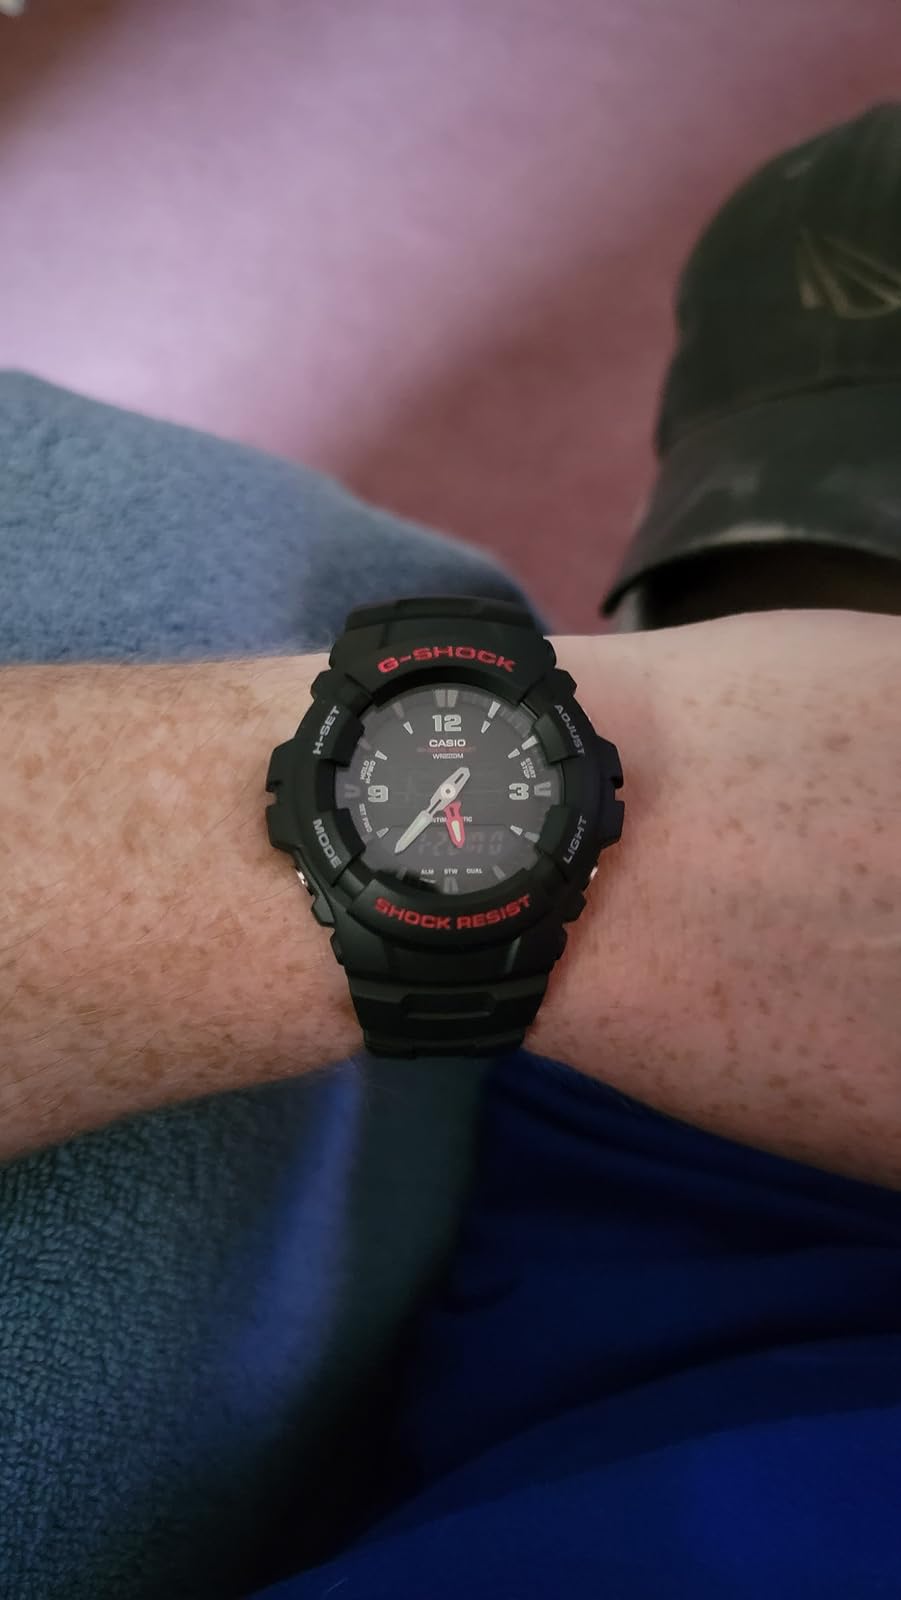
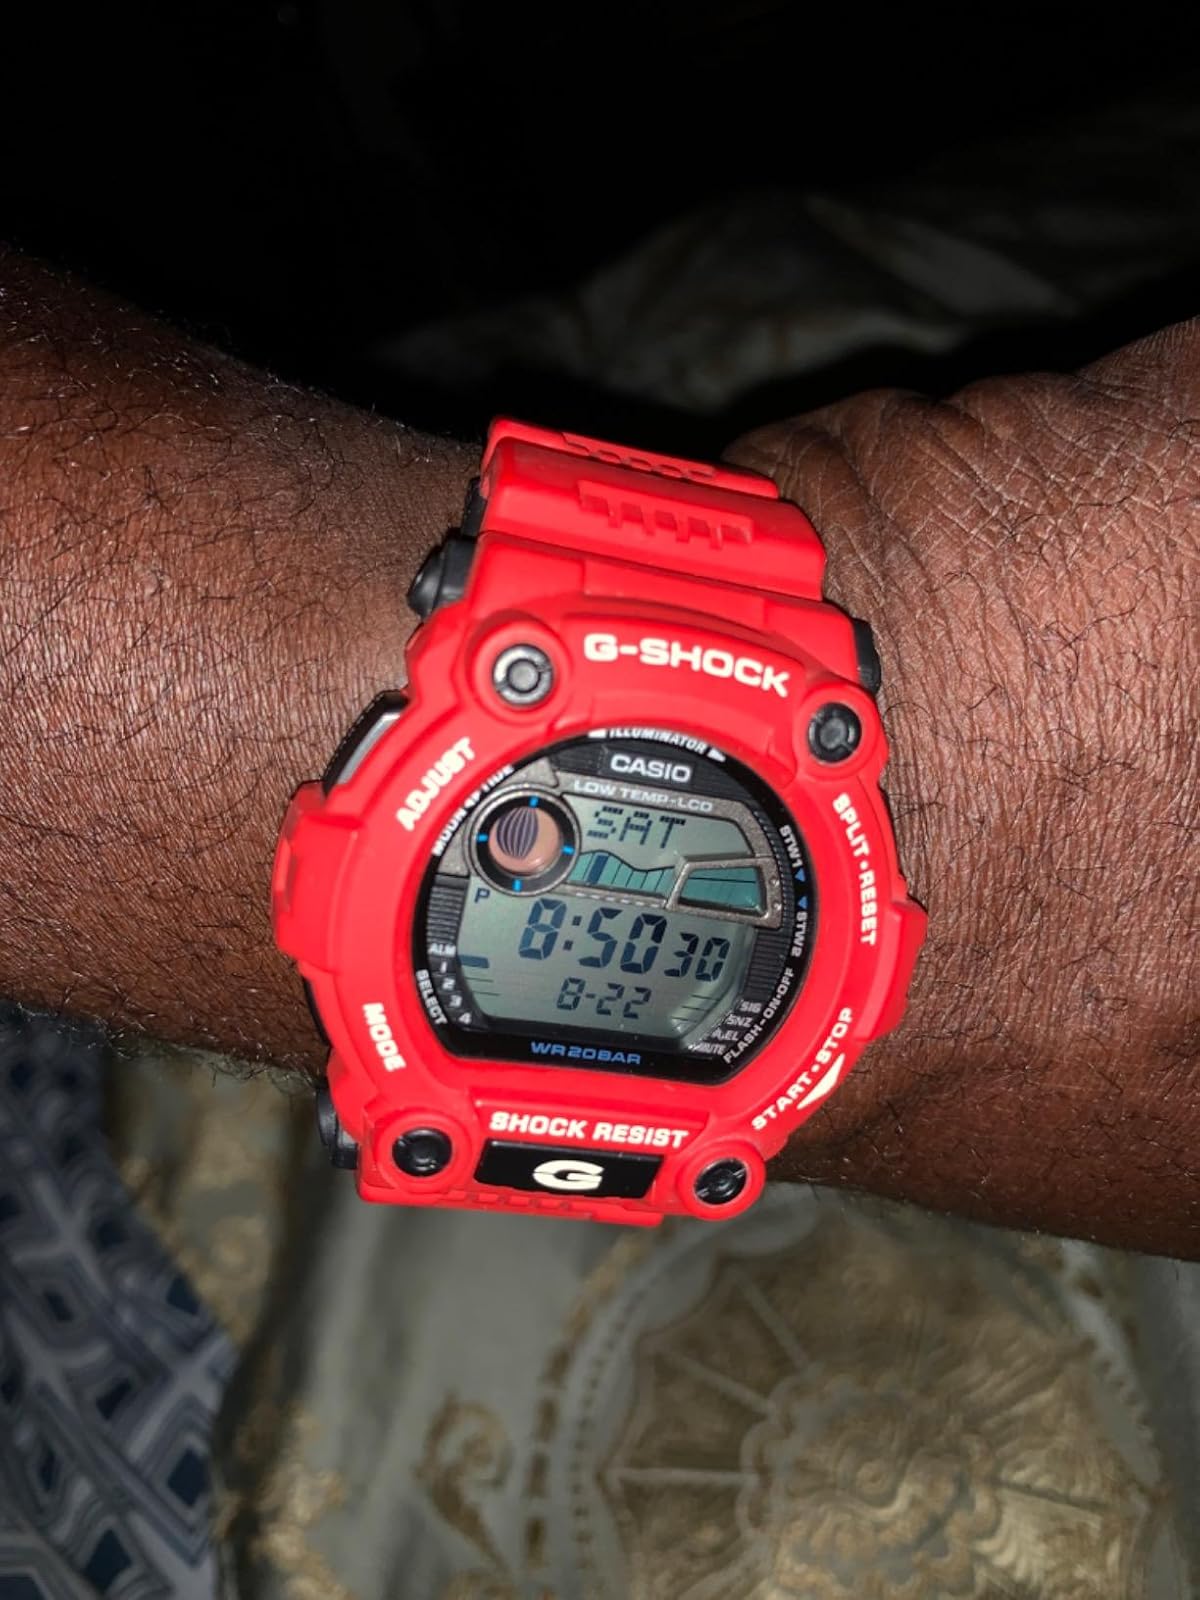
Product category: accessories_watch
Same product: no